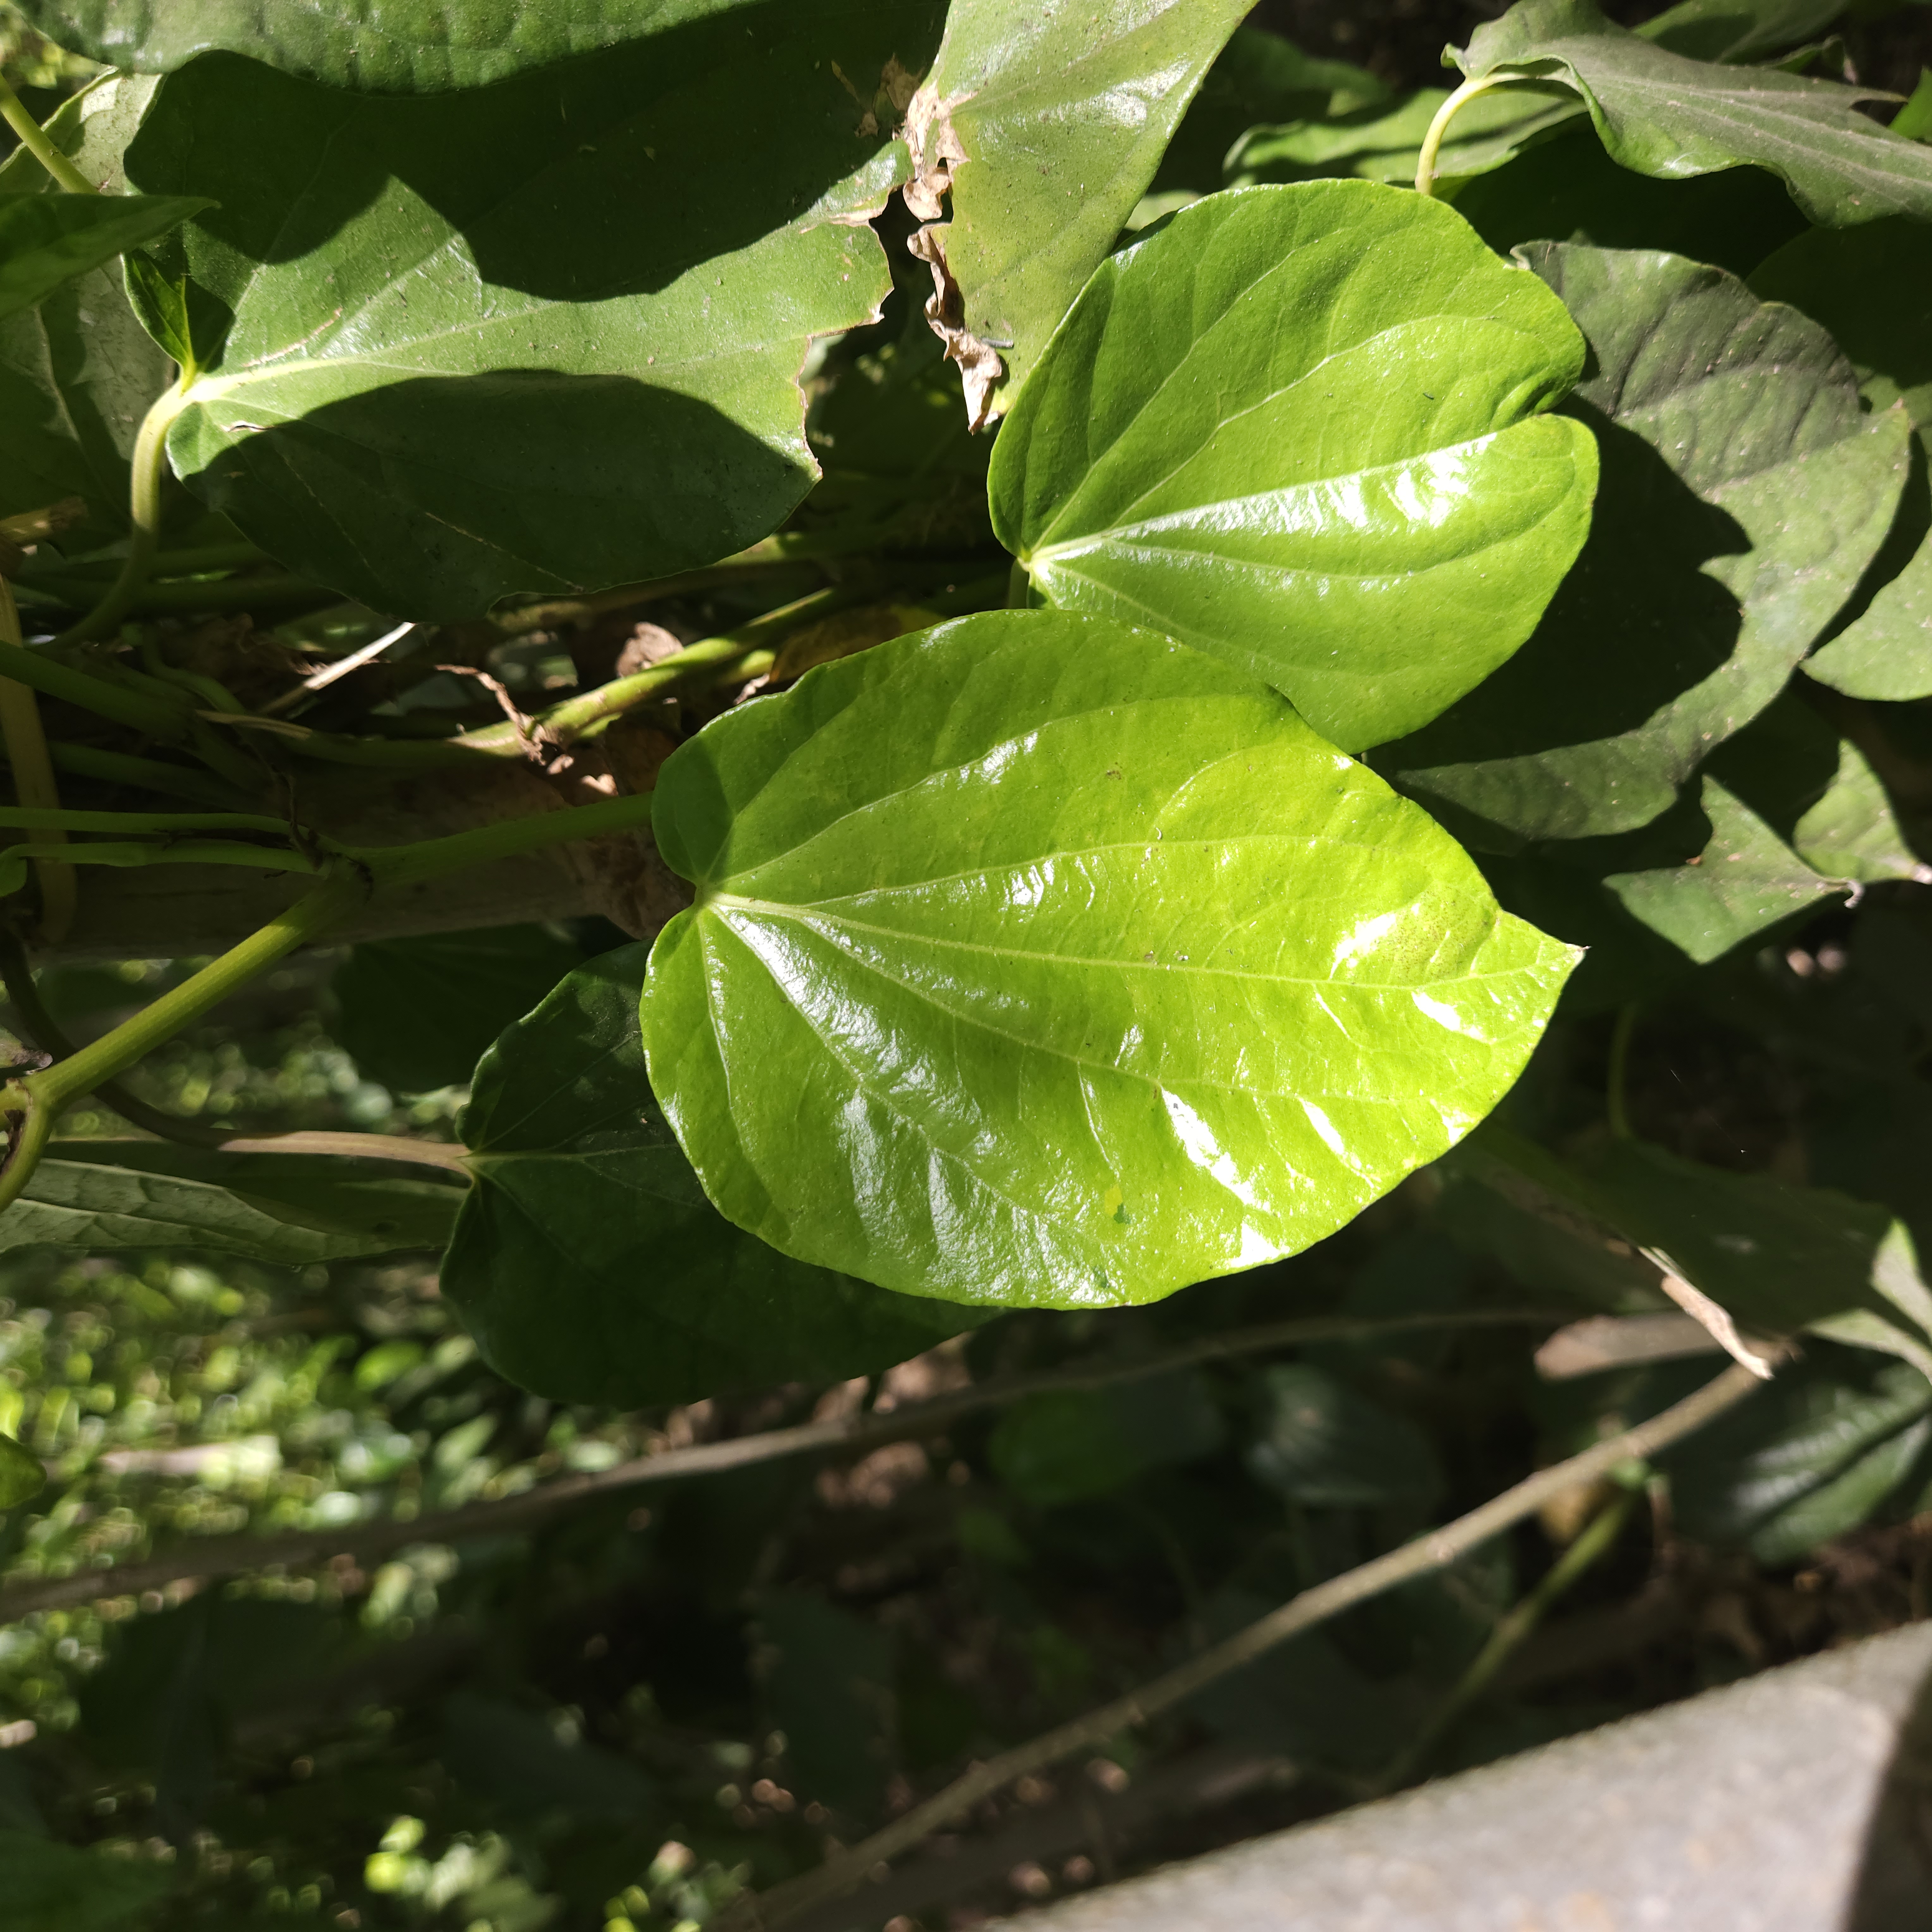
Label: Healthy